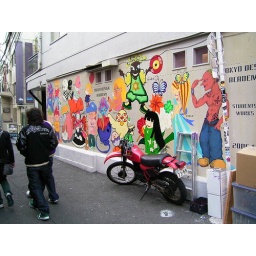
Students work in the back street wall done by Tokyo Design Academy. Pretty funky....